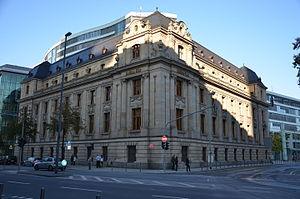
UBS est une société de services financiers dont les sièges sont à Zurich et à Bâle, en Suisse. C'est la plus grande banque de gestion de fortune dans le monde avec des actifs financiers investis de 3 607 milliards de francs suisses en 2019. Ses activités principales sont les activités de banque privée, banque d'investissement et gestion de fortune. En Suisse, elle a également des activités de banque de détail et commerciale pour lesquelles son principal concurrent est le Crédit suisse.